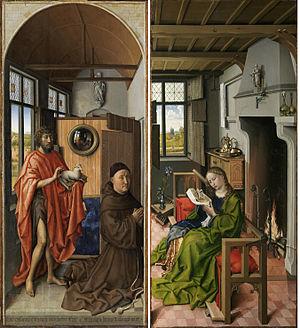
Robert Campin, souvent identifié au « maître de Flémalle », né à Valenciennes vers 1378 et mort à Tournai le 26 avril 1444, est un peintre primitif flamand.
Le Triptyque de Werl est un retable triptyque attribué au « Maître de Flémalle » généralement identifié au peintre flamand Robert Campin bien que cette association ne soit pas communément admise. Certains historiens d'art pensent qu'il a été peint comme un pastiche soit par un membre de l'atelier soit par un disciple de Campin ou du Maître de Flémalle.
Cette page concerne l'année 1438 du calendrier julien.
La Crucifixion du Parlement de Paris est un tableau peint vers 1449, conservé au musée du Louvre depuis 1904. Ce tableau, commandé pour le Parlement de Paris, pourrait être attribué à André d'Ypres.